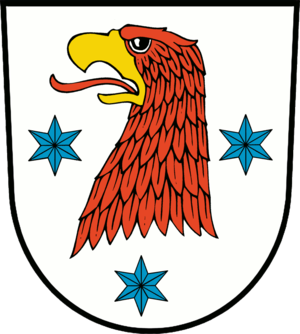
Rathenow
Coat of arms of Rathenow
Rathenow er administrationsby i landkreis Havelland i den tyske delstat Brandenburg og har en befolkning på 27.085 indbyggere.